Llandeilo Bridge

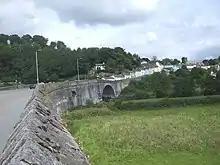
Causeway approach from the south

The earlier bridge had been criticised as not even wide enough for a horse and cart, therefore the new bridge was wide enough for a double carriageway. A single arch spanned 143 ft (43m) across the river, rising 35 ft (10.5m) above it (at the time it was the third longest single arch in Britain). The height of the bridge essentially reduced the gradient of the road towards the town. The bridge, arch soffits, parapets and buttresses are faced with chisel- or hammer-dressed masonry, while the voussoirs of the arch are lengthy and finished with ashlar. Large stone buttresses marked each end of the arch, and similar buttresses continued in either direction from the bridge supporting the long causeways towards Llandeilo and Ffairfach.